Lamborghini 350 GTV

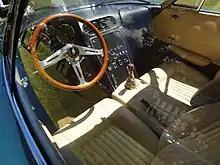
350 GTV Interior

The 350 GTV was never a complete, driveable car during its time as a Lamborghini prototype. During assembly, the workforce discovered that the body panels would not fit around the engine. Since he had no further plans for the 350 GTV beyond being a show car, Mr. Lamborghini had the engine bay ballasted with bricks and kept the bonnet shut throughout the Turin Auto Show. The incomplete show car also lacked brake calipers, foot pedals and windshield wipers.